Modi script

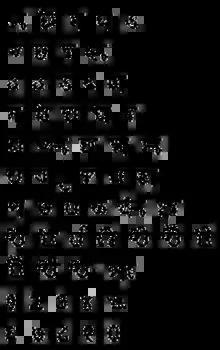
Shown here is a picture showing all the Modi script characters in the kotem1 clip font.

Numerous modifications are made to the Modi script in writing as "shortcuts", reflecting its history as a quasi-shorthand form of Devanagari.